Kingdom of Bulgaria

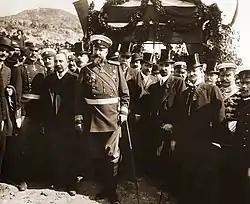
Ferdinand I of Bulgaria at the proclamation of Bulgarian independence, 1908

Despite the establishment of the Principality of Bulgaria (subject to Ottoman suzerainty) in 1878, and the subsequent Bulgarian control over Eastern Rumelia after 1885, there was still a substantial Bulgarian population in the Balkans living under Ottoman rule, particularly in Macedonia. To complicate matters, Serbia and Greece too made claims over parts of Macedonia, while Serbia, as a Slavic nation, also considered Macedonian Slavs as belonging to the Serbian nation. Thus began a three-sided struggle for control of these areas which lasted until World War I. In 1903 there was a Bulgarian insurrection in Ottoman Macedonia.